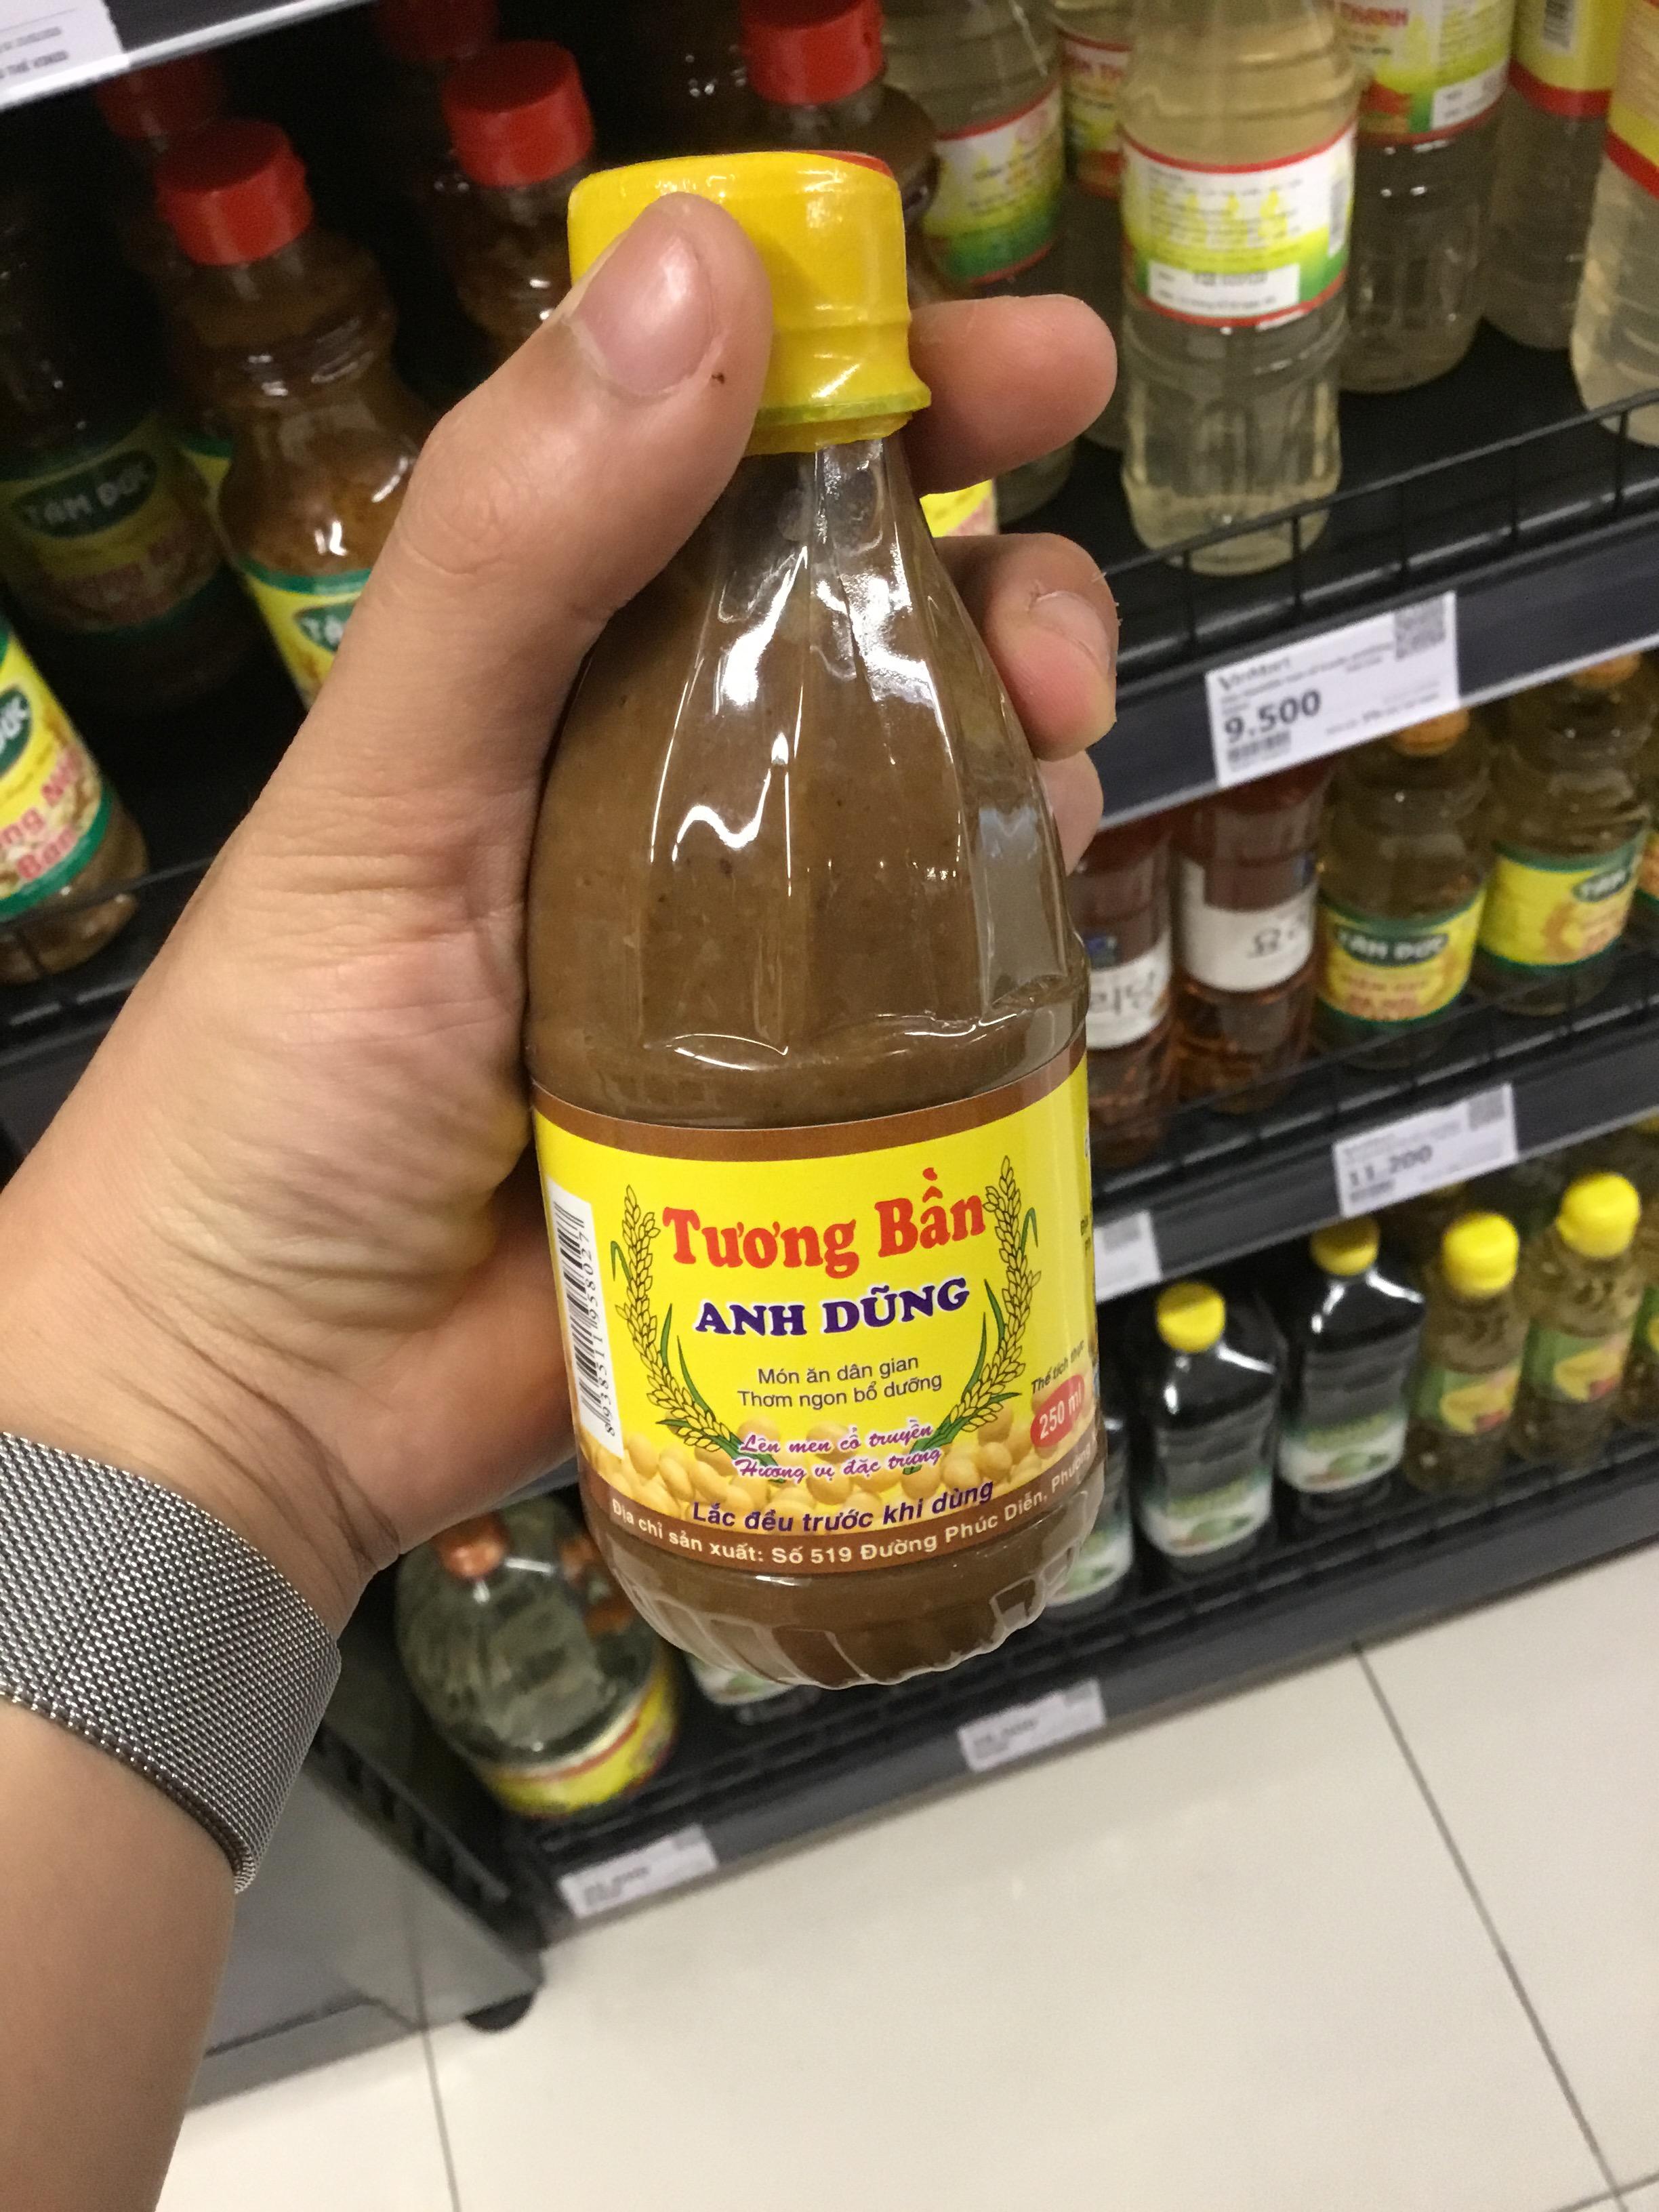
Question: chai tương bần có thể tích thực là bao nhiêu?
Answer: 250 ml